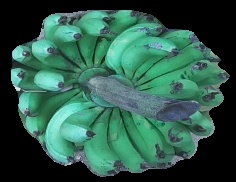
Variety: pachbale
Grade: grade3